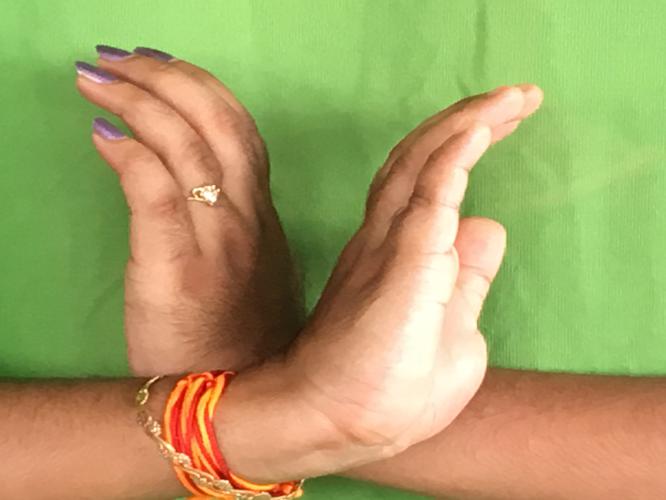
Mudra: Nagabandha
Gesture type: double_hand